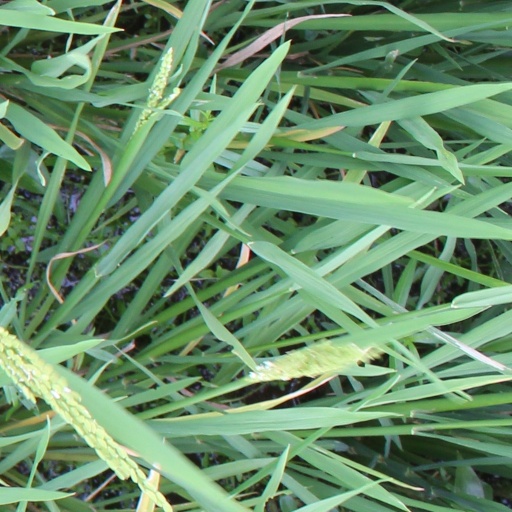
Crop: rice